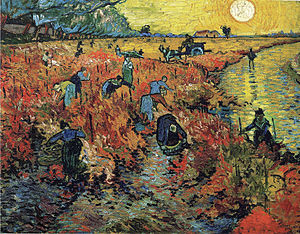
Pusjkinmuseet / Galleri
Pusjkinmuseet er det største museum for europæisk kunst i Moskva. Museet ligger på Volkhonk ulitsa i den Centrale administrative okrug, lige overfor Kristus Frelserens Katedral. Den internationale musikfestival Svjatoslav Rikhters Decembernætter har været afholdt i Pusjkinmuseet siden 1981.